Henry C. Lytton & Co.

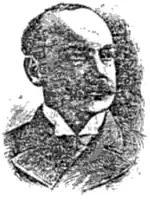
Henry Charles Lytton

Henry C. Lytton & Co., nicknamed The Hub and Lytton's, was a department store chain headquartered in Chicago, Illinois, United States. The first store opened on State Street in 1887 and the last store closed in 1986.